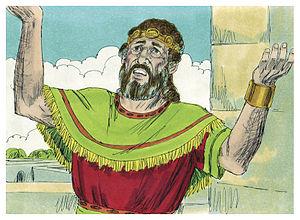
Illustration biblique du livre de la Psaumes chapitre 51 עברית: 51 האיור המקראי של change me! פרק हिन्दी: {{{hi}}} अध्याय change me! की पुस्तक की बाइबिल चित्रण Bahasa Indonesia: Ilustrasi Alkitab dari Kitab Mazmur pasal 51 Italiano: Illustrazione biblica del libro della change me! Capitolo 51 日本語: change me!51章の本の聖書の実例 Jawa: Ilustrasi Alkitab saking Kitab Masmur pasal 51 한국어: change me! 51 장 장부의 성경 그림 Bahasa Melayu: Ilustrasi Alkitab dari Kitab Mazmur pasal 51